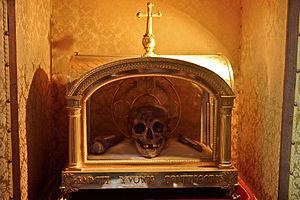
le chef de Saint Yves, tel qu'il se trouve dans le trésor de la Cathédrale de Tréguier
Yves Hélory de Kermartin, ou Yves de Tréguier, ou saint Yves dans la tradition catholique, est un prêtre et official du diocèse de Tréguier, né probablement vers 1253 au manoir de Kermartin à Minihy, dans le Duché de Bretagne, et décédé au même endroit le 19 mai 1303.